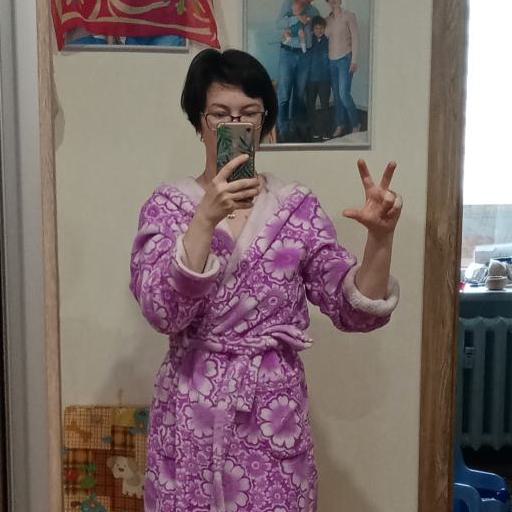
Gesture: no_gesture